Transmission tower

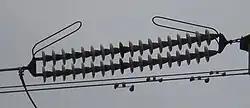
Arcing horns

Concrete pylons are used in Germany normally only for lines with operating voltages below 30 kV. In exceptional cases, concrete pylons are used also for 110 kV lines, as well as for the public grid or for the railway traction current grid. Concrete poles for medium-voltage are also used in Canada and the United States.